Rein Järvelill

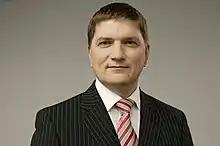
Rein Järvelill

Rein Järvelill (born 1966 in Uusvada, Võru County) is an Estonian politician. He was a member of IX Riigikogu.